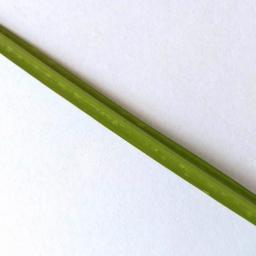
Label: Rice___Healthy